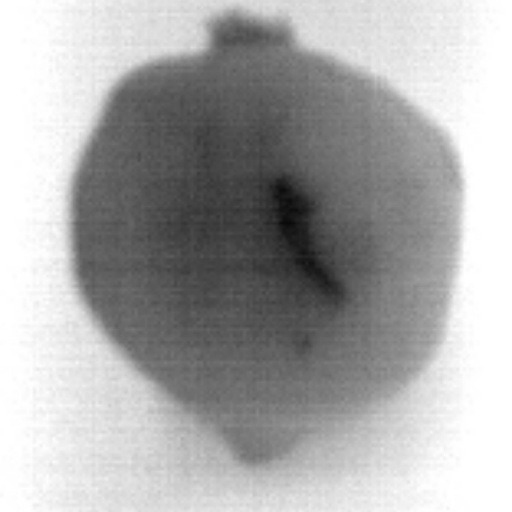
Label: Major Defect